VASP

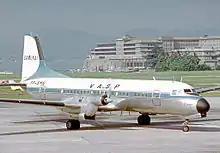
White-and-blue plane on the tarmac

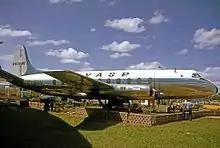
A smaller white-and-blue plane

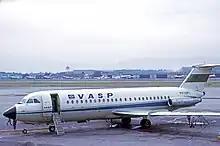
Another plane on the tarmac, with steps down

The airline was established on 4 November 1933 by the state government of São Paulo, and began operations on 12 November of that year. VASP was the first airline to serve the interior of the state of São Paulo (São Paulo-São Carlos-São José do Rio Preto and São Paulo-Ribeirão Preto-Uberaba), with two Monospar ST-4s. At the beginning of the 1930s, it was the only carrier to operate with land planes in its service area, an advantage due to the lack of adequate non-coastal airports; many landing strips were improvised on flat pastures. The insistence on land planes led to the 1936 construction of one of Brazil's most important airports: Congonhas in the city of São Paulo, far from the coast. During its early years, Congonhas Airport was popularly known as "Campo da VASP" ("VASP's airfield").